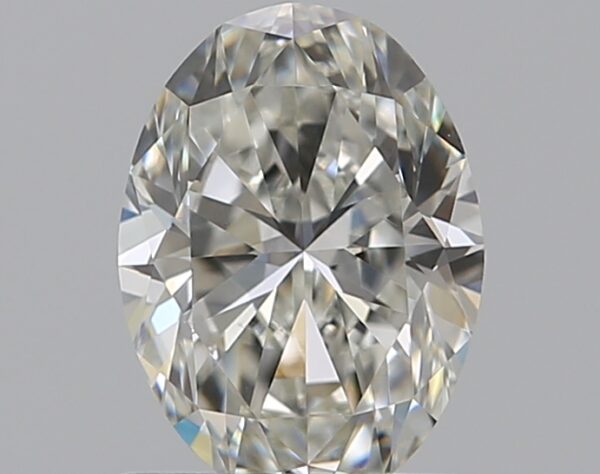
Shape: oval
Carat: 0.9
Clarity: VS1
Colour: H
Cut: EX
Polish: EX
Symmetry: VG
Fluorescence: N
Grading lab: GIA
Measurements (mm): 7.31 x 5.35 x 3.42